History of Sulzer diesel engines

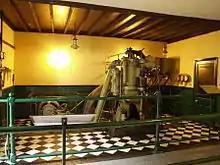
Sulzer diesel engine of 1912 at the Internal Fire – Museum of Power in Wales

While Sulzer was well known for its two-stroke engines, in 1931 there was a brief resume of their four stroke diesel engines which had been built alongside the two stroke engines. In 1903 they offered four stroke low speed A-frame style engines from 20 to 800 hp. Enquiries for lighter high-speed engines led by 1911 to forced lubrication four-stroke engines built with closed box-frames, low set camshafts and pushrod valve operation. The airless (injection) four-stroke engines were then developed from this type and by 1931 were available with from 2 to 8 cylinders with DD engine designation.